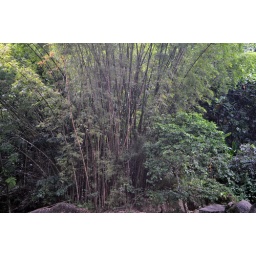
Huge bamboo tree next to a river in Puerto Rico. RAW image. Taken with: Nikon D5000.